Xavier Rush

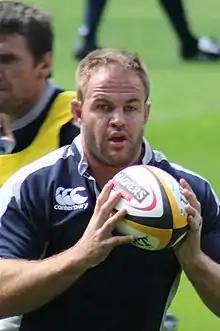

Xavier Joseph Rush (born 13 July 1977, in Auckland) is a former New Zealand rugby union footballer. He is a former All Black number eight and second row, and played professional rugby in Wales for Cardiff Blues where he is the former captain.